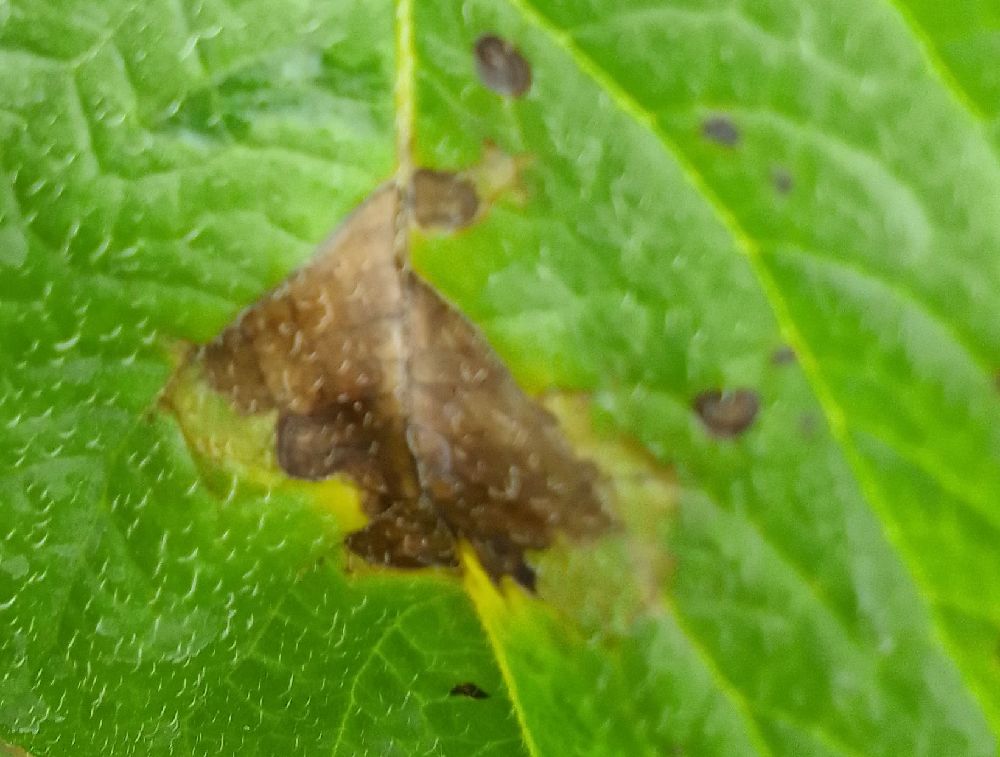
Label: Late blight